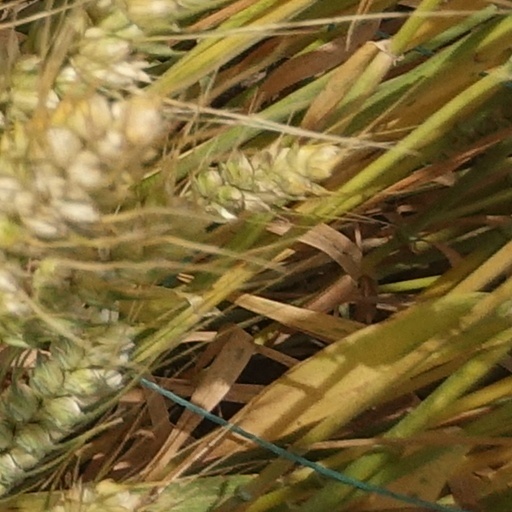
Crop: wheat